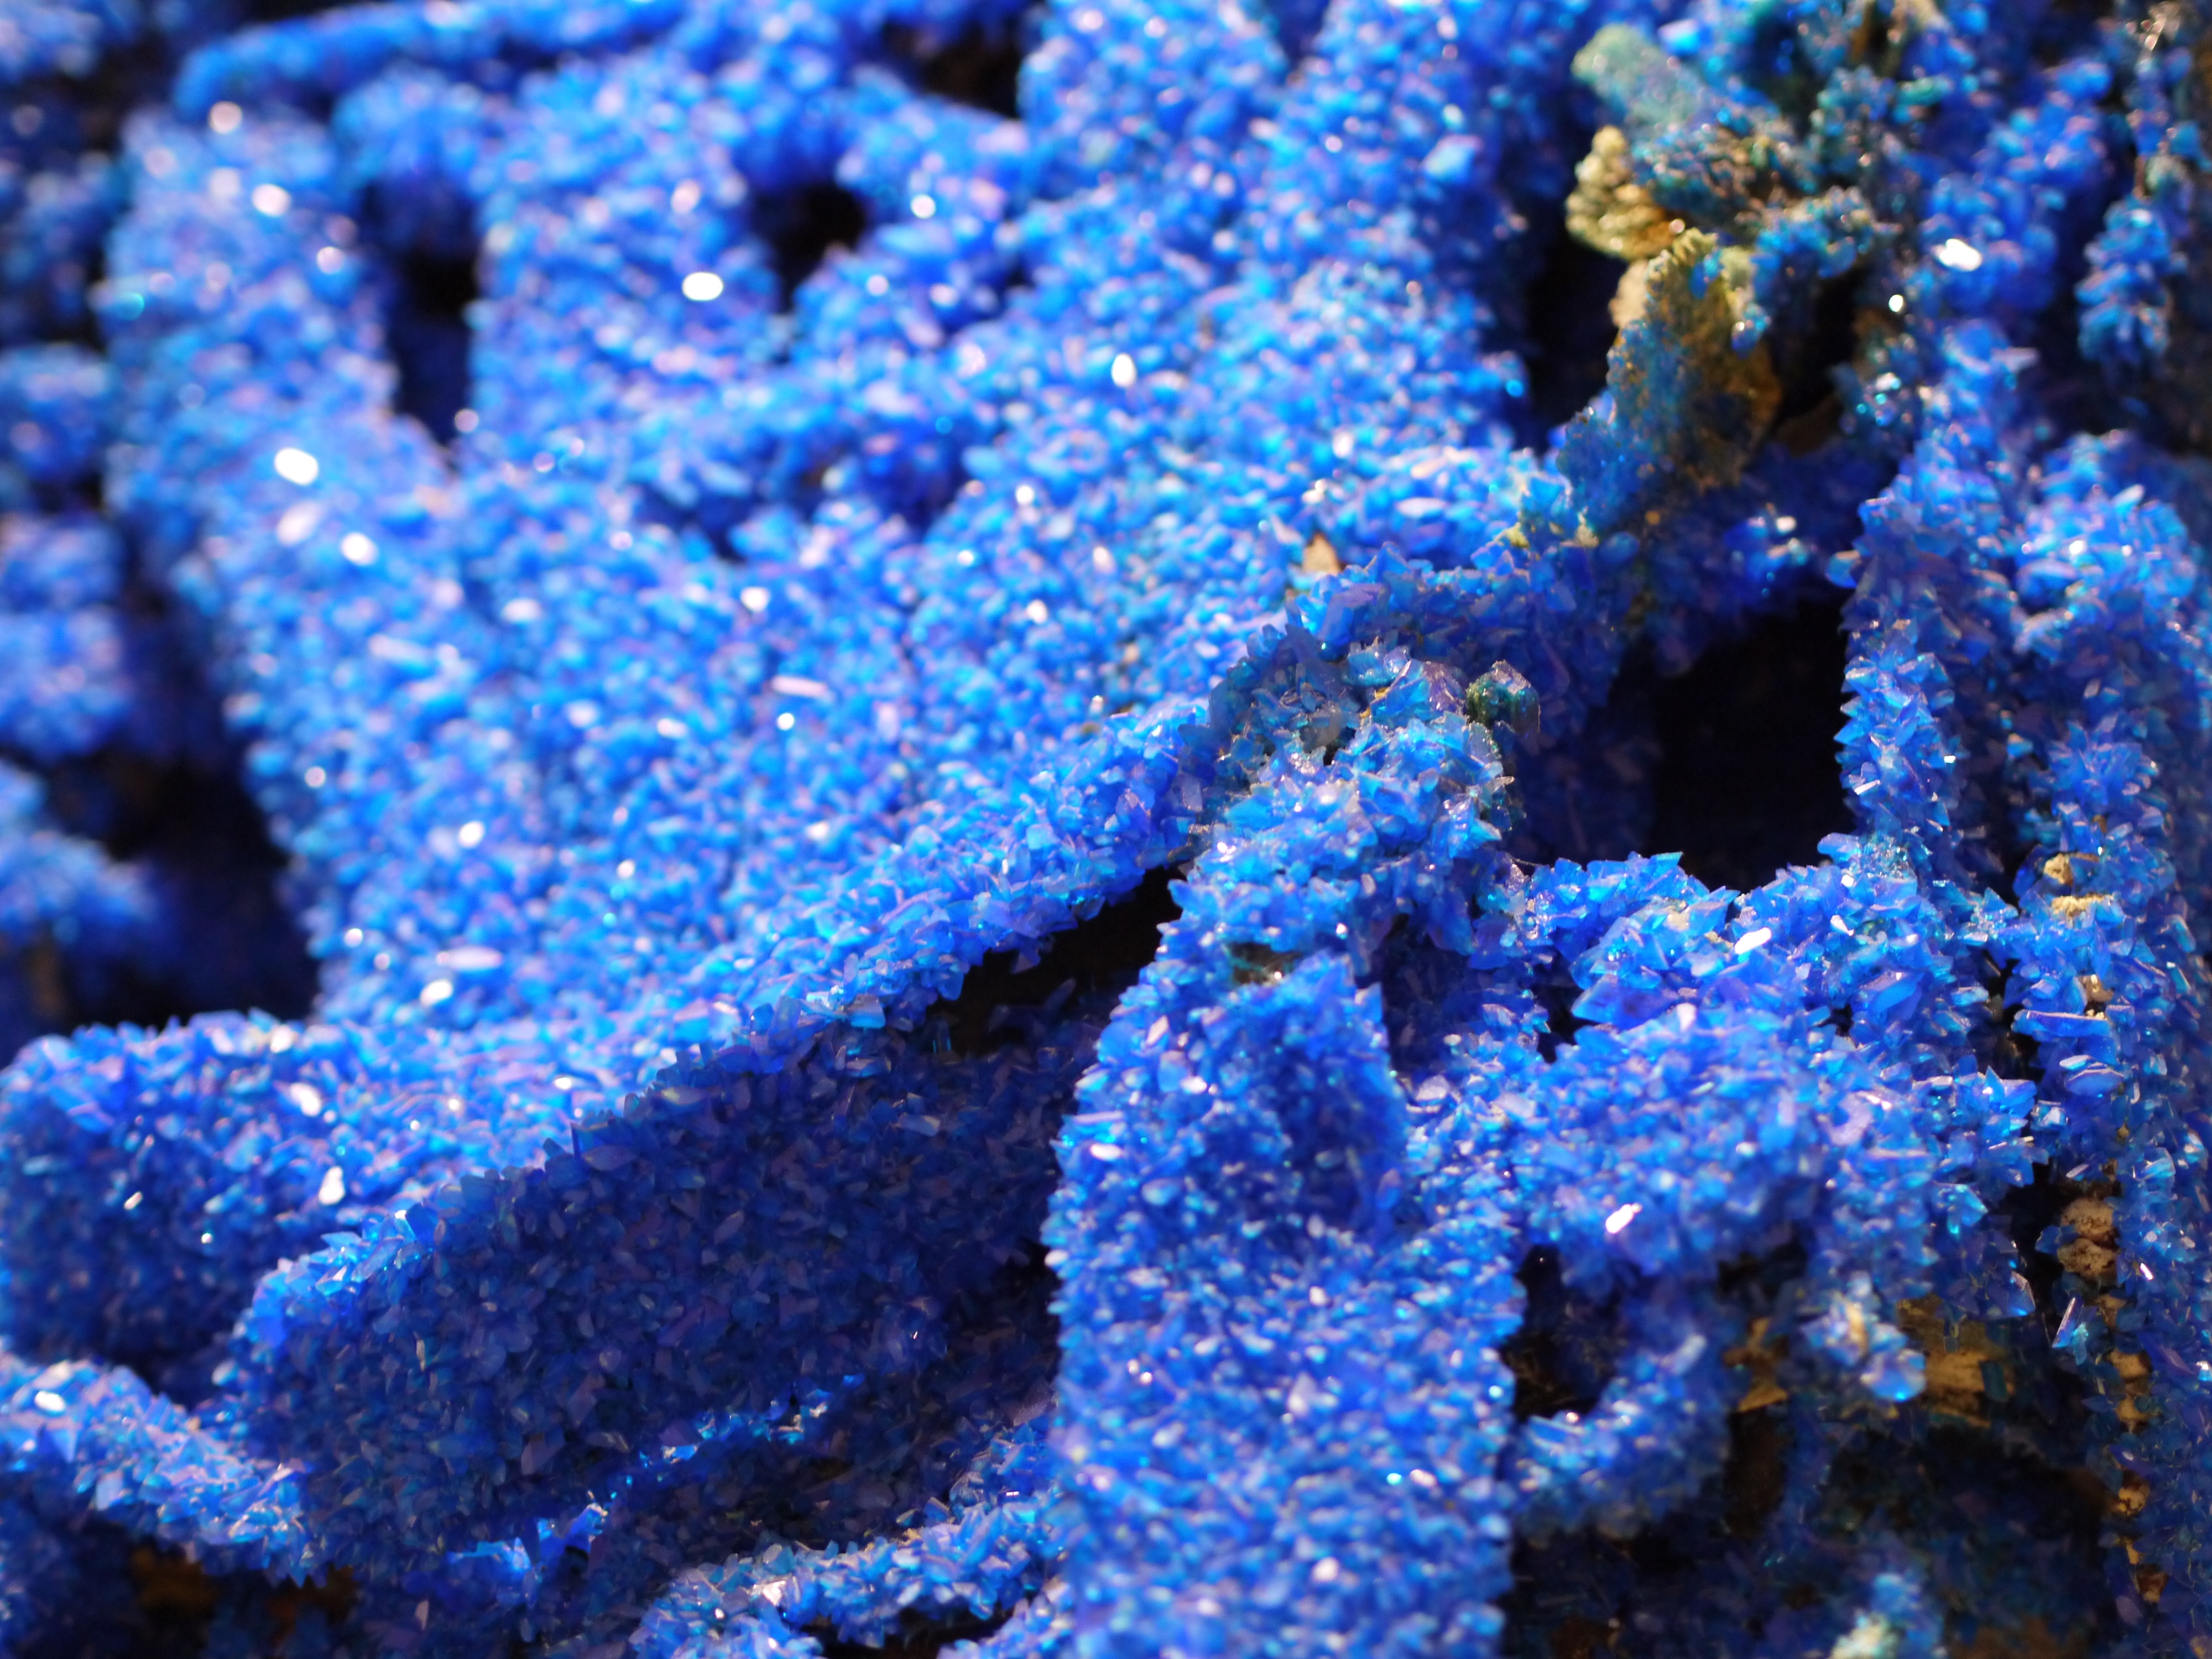
texture, glass, decoration, biology, blue, arctic, fish, decor, coral, coral reef, invertebrate, reef, art, background, shiny, macro photography, organism, crystals, marine biology, coral reef fish, marine invertebrates, aquarium lighting